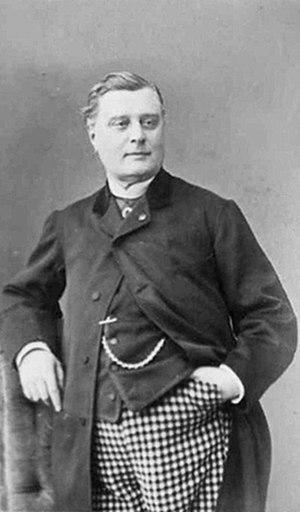
Le comte Alexandre Walewski (1810-1868), fils naturel de l'empereur Napoléon Ier et de la comtesse Marie Walewska. Il est sénateur et ministre des Affaires étrangères sous le Second Empire.
L'Empire libéral est, dans l'histoire française, la seconde phase du Second Empire de Napoléon III, soit la décennie de 1860 à 1870.
Alexandre Florian Józef Walewski, né le 4 mai 1810 au château de Walewice et mort le 27 septembre 1868 à Strasbourg, est un militaire, diplomate et homme politique franco-polonais. Fils naturel de Napoléon Iᵉʳ, il est ministre et sénateur sous le règne de son cousin Napoléon III.